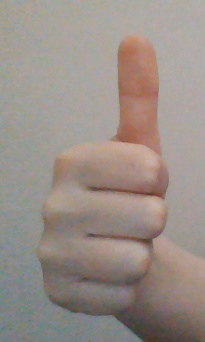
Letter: aleff